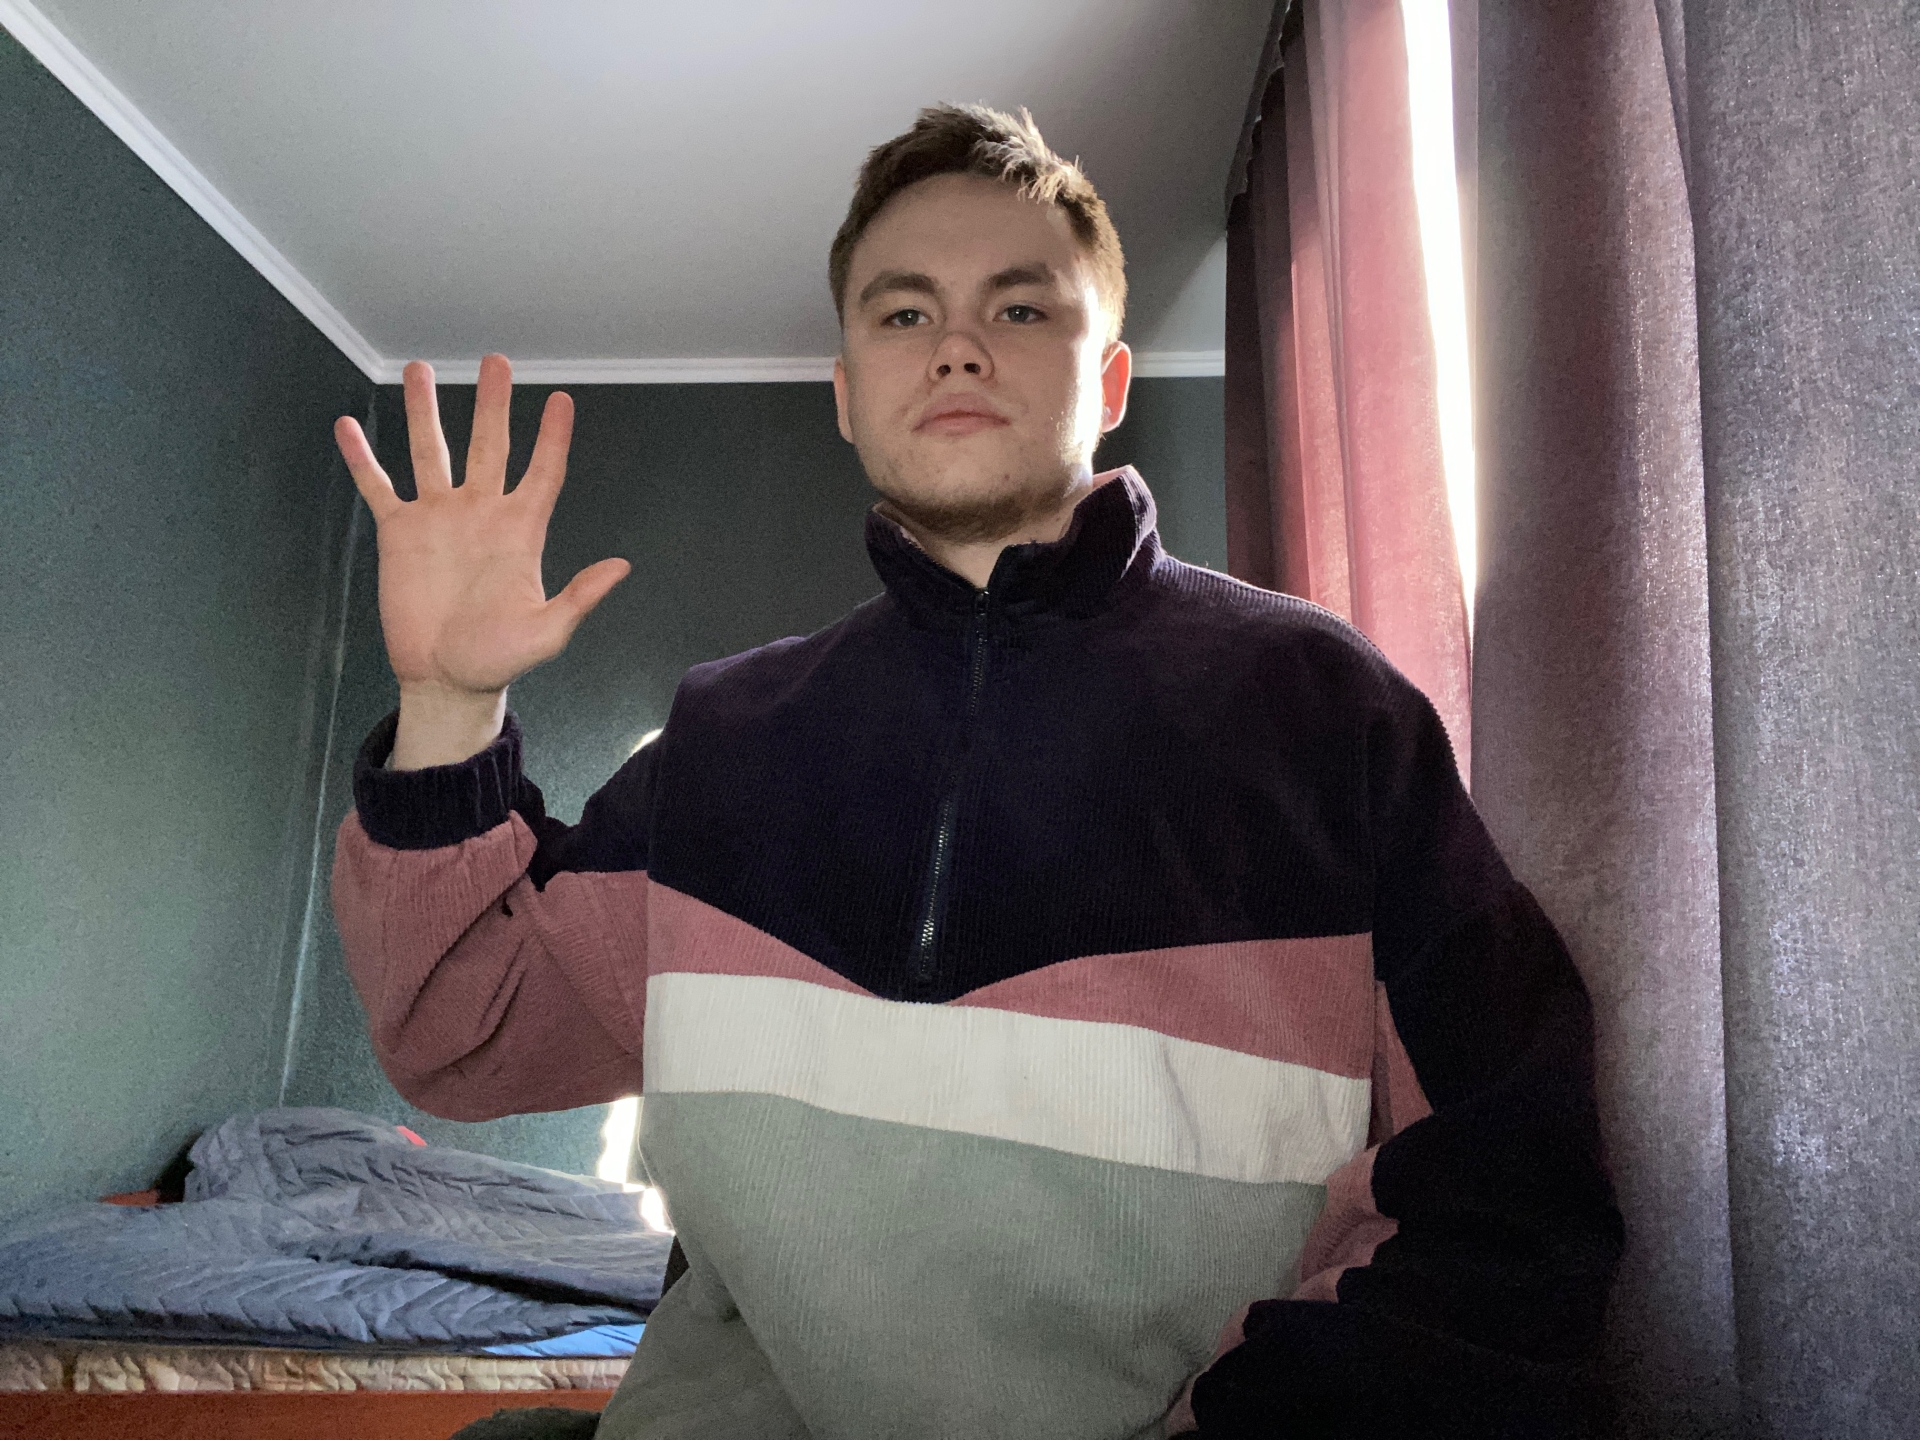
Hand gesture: palm